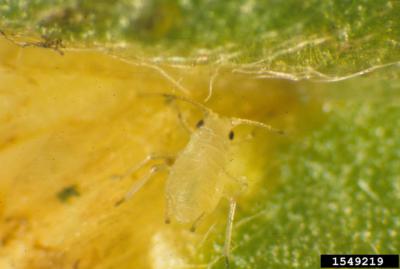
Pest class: green_peach_aphid